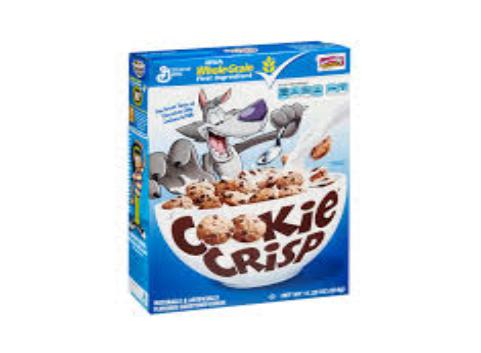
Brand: cookie crisp
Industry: Food